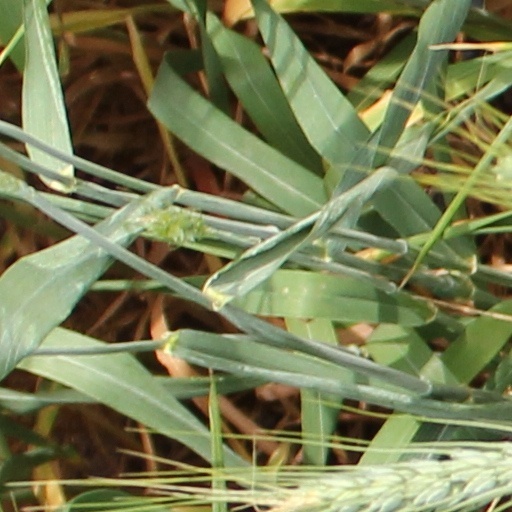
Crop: wheat